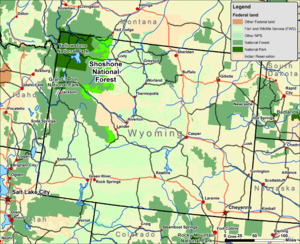
ArcGIS est une suite de logiciels d'information géographique développés par la société américaine Esri.